2009 Samoa earthquake and tsunami

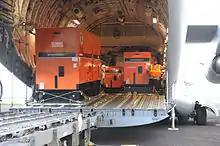
FEMA generators being unloaded.

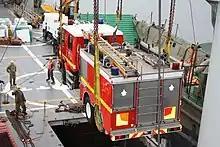
A fire truck for the Samoa Fire and Emergency Services Authority.

New Zealand dispatched RNZAF P-3 Orions to assess the damage and search for bodies. An RNZAF C-130 Hercules with medical staff and supplies, makeshift morgues, stretchers, tents and food was sent on the 30th. A further 7 RNZAF and 2 Royal Australian Air Force Hercules flights were made, and a RAAF C-17 Globemaster also provided airlift support to ferry relief supplies. These were distributed within the islands by RNZAF Bell UH-1H helicopters. Air New Zealand arranged for larger Boeing 777 aircraft to carry in relief workers and evacuate tourists to Auckland, and fly the Samoan Prime Minister back to his country. The New Zealand helicopter carrying ship HMNZS "Canterbury" was sent to Samoa (also offloading aid and personnel in Tonga). The New Zealand government also pledged over NZ$12 million for relief efforts.